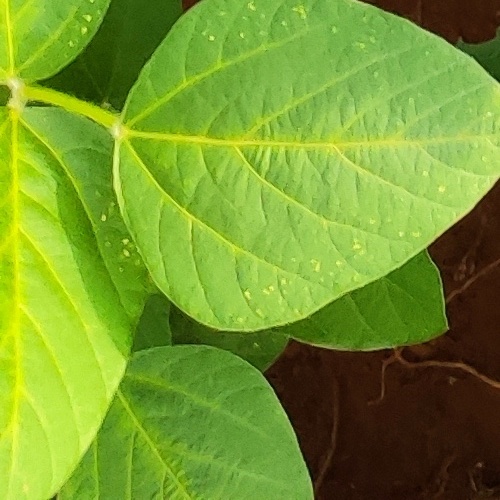
Label: Healthy